Fritz Fiedler

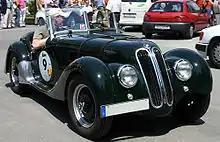
Fiedler led the engineering team that designed the legendary BMW 328 sports car introduced in 1936...

Fritz Fiedler (born Potsdam 9 January 1899: died Schliersee 8 July 1972), was an automotive engineer. His projects included the BMW 328 sports car, the ex-BMW Bristol straight-six engine, and the BMW New Class sedan.